Gon (video game)

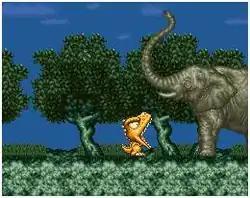
Gon battling an elephant

Throughout the game, the player encounters various animals that seek to steal food from Gon or kick him out of his napping place. The goal of each level in the game is to track down and defeat a main enemy. The levels are divided into sub-stages that are connected through passageways. The game occasionally switches to a 3D perspective, with Gon having to avoid obstacles such as logs and pits.